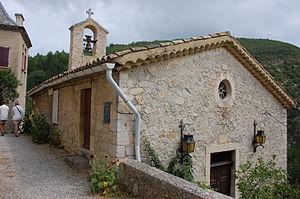
Aulan (Drôme, France). Église Saint-Jacques.
Aulan est une commune française située dans le département de la Drôme en région Auvergne-Rhône-Alpes.